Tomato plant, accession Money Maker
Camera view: vertical (180 deg); turntable rotation: 150 degrees
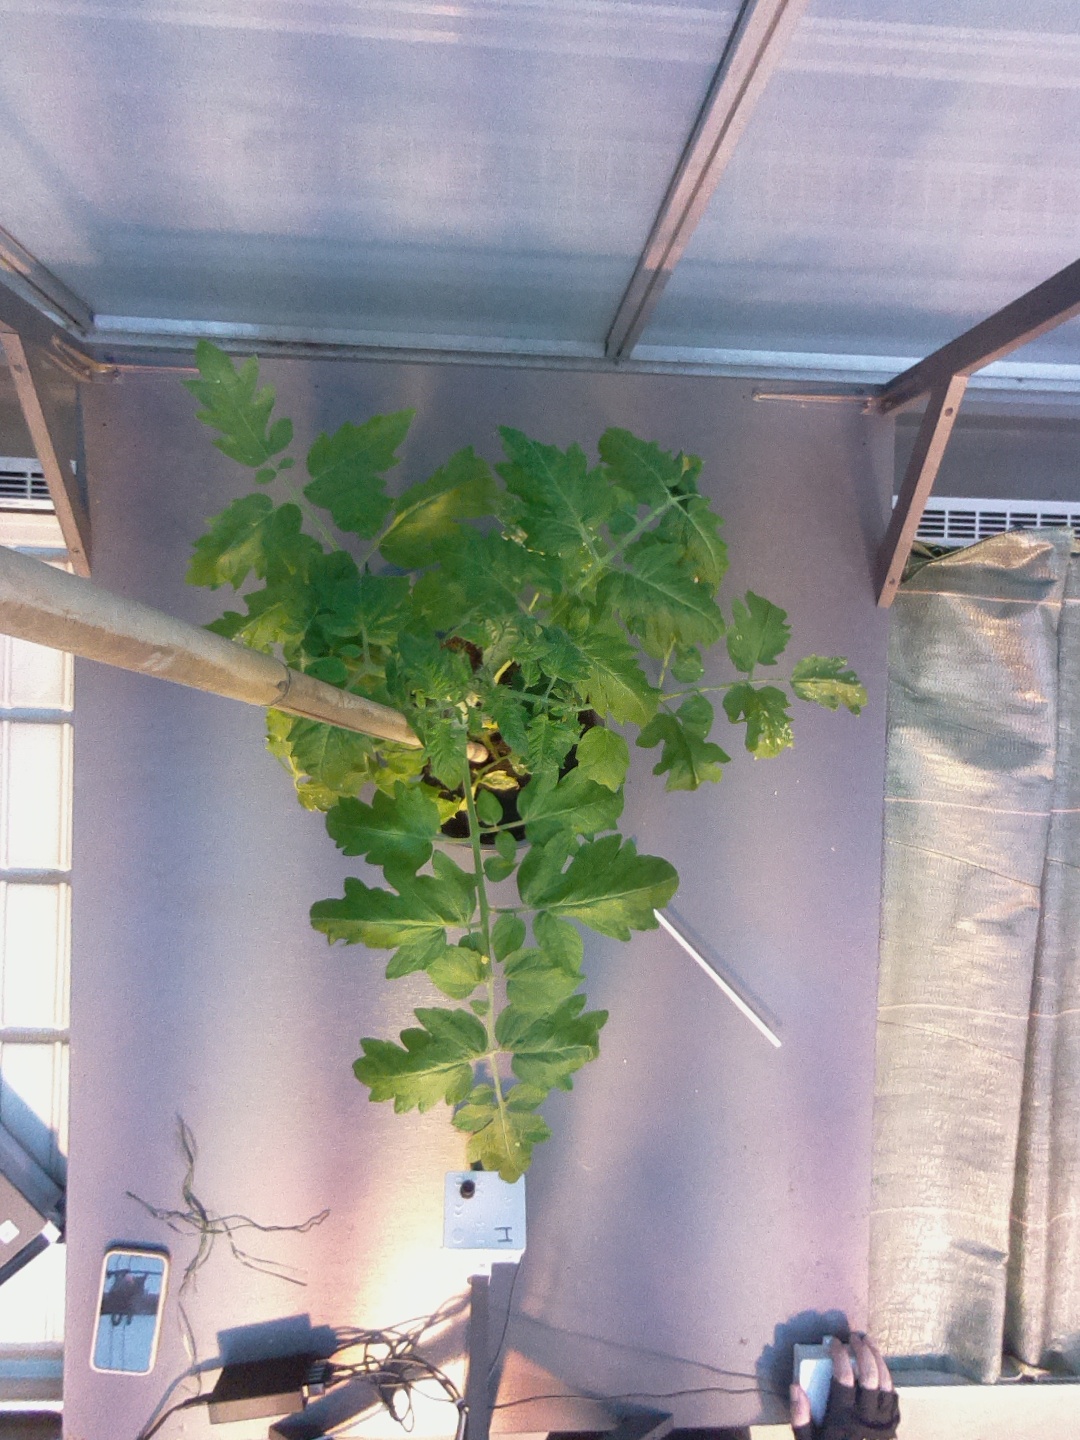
BBCH growth stage 51: First inflorence visible, visible closed flower bud